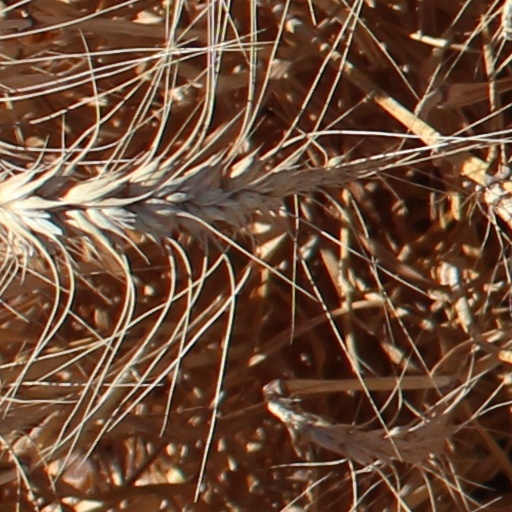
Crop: wheat